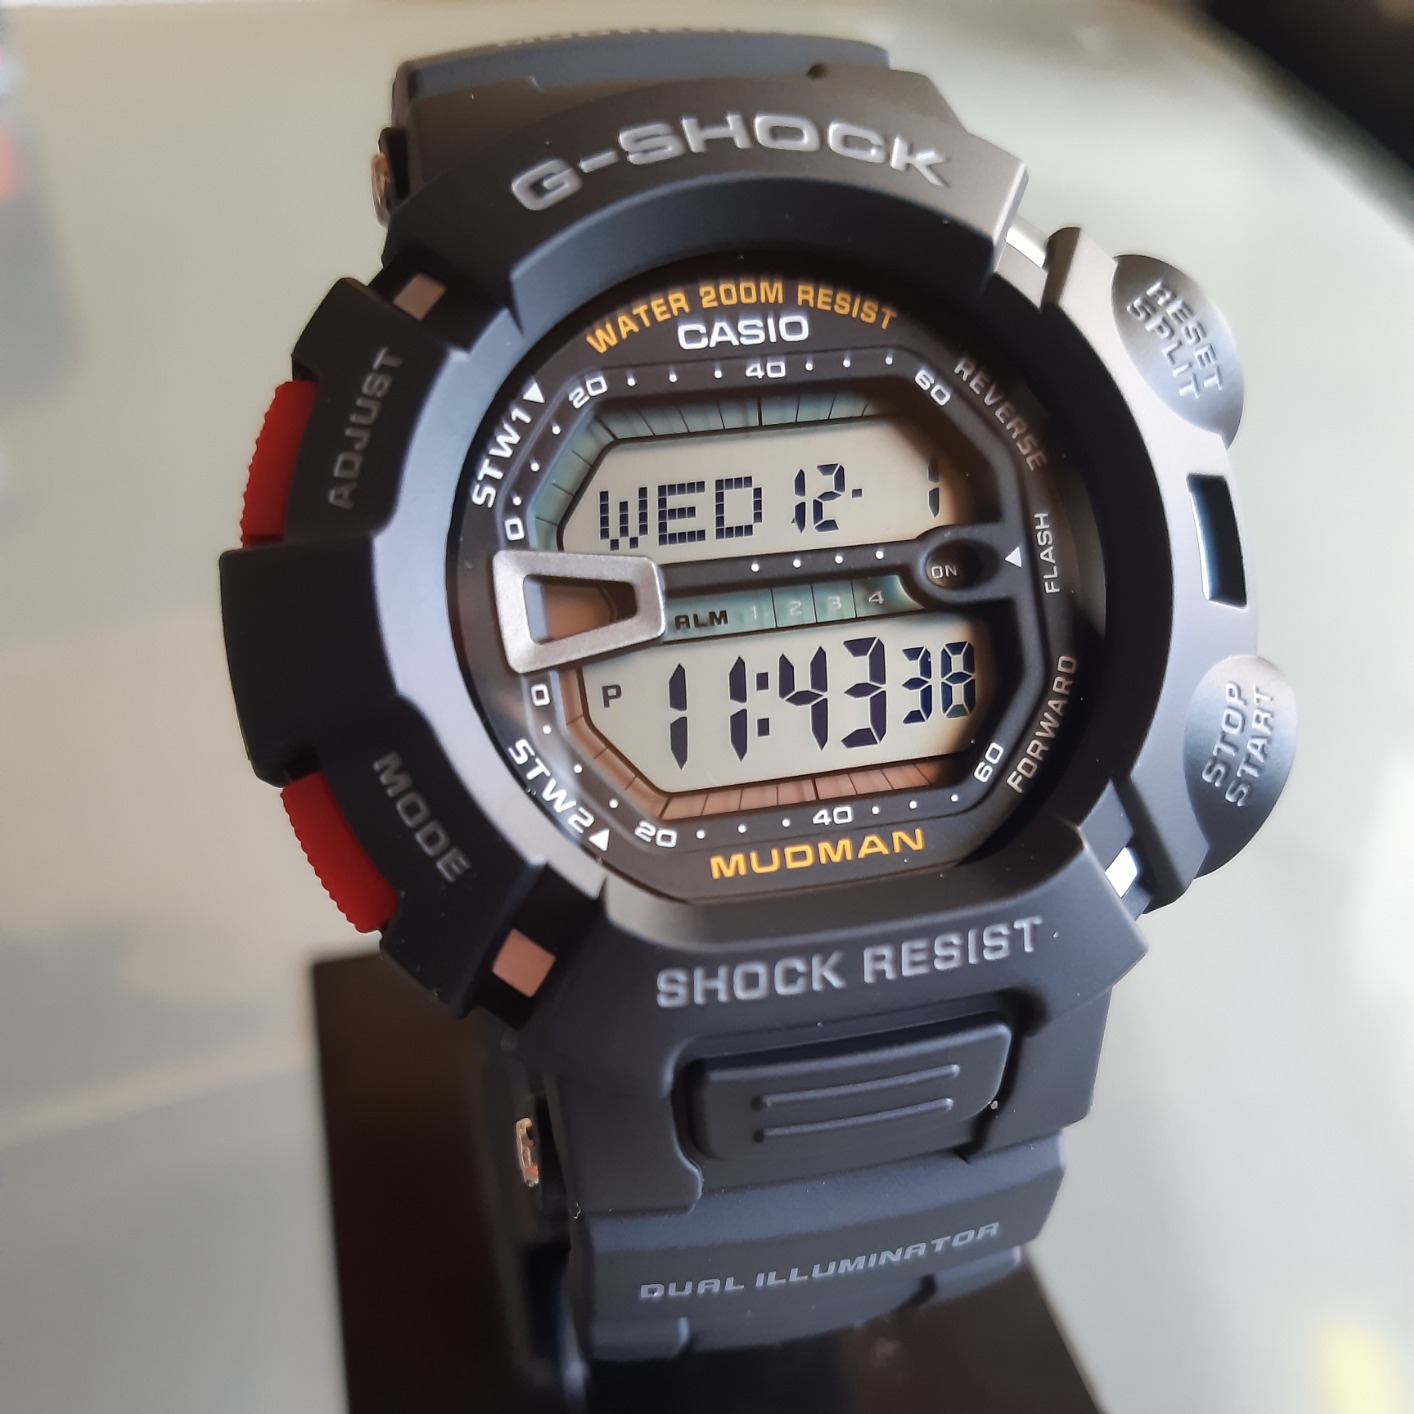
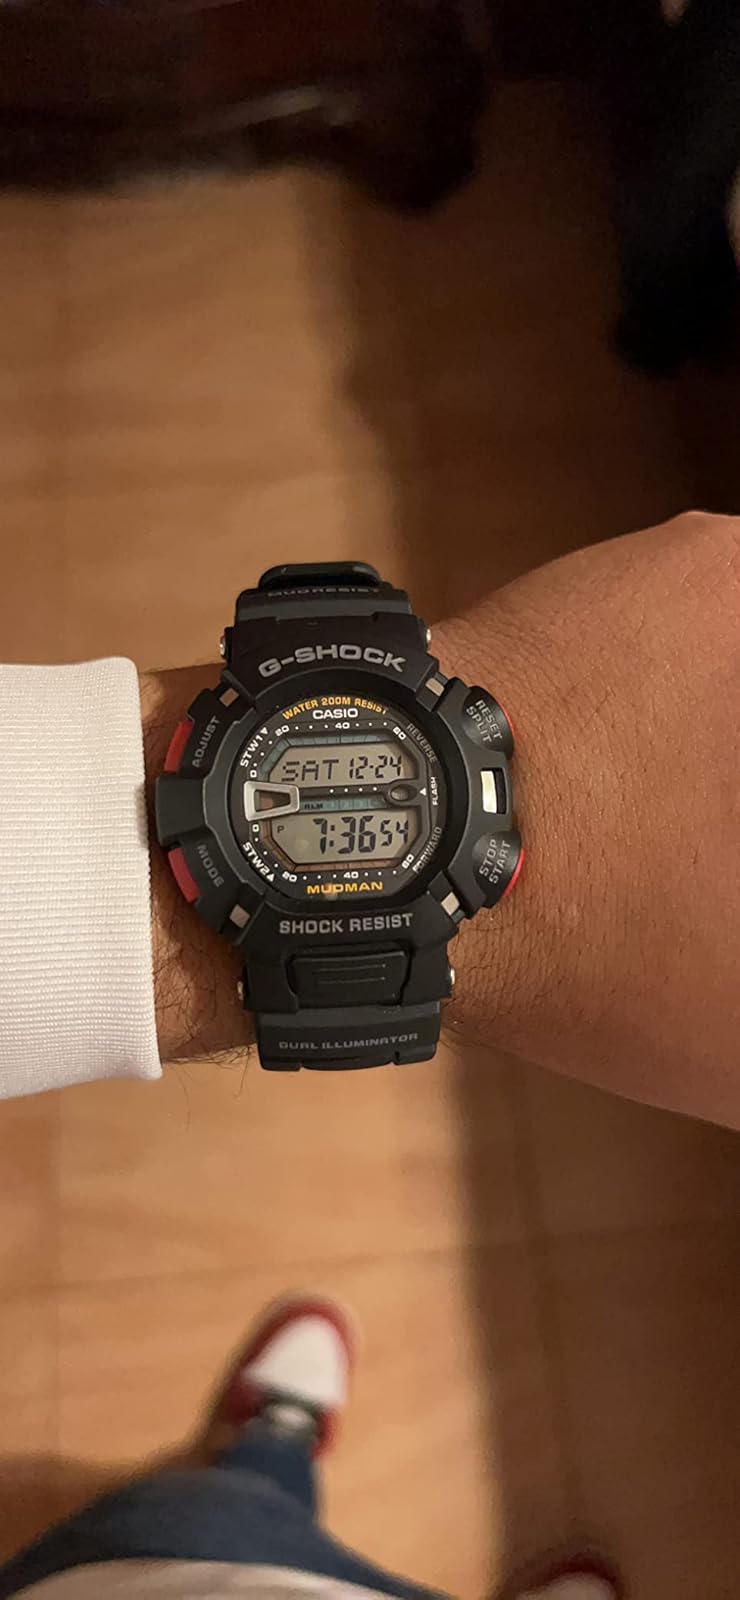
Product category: accessories_watch
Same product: yes